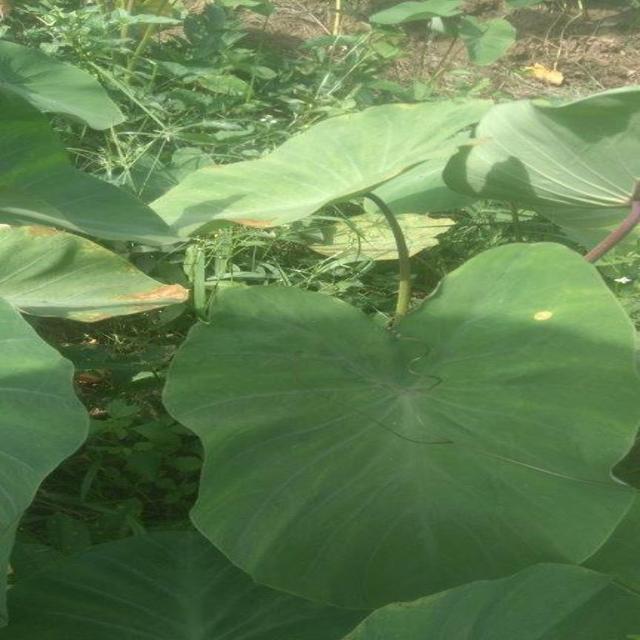
Label: Healthy